Sheffield

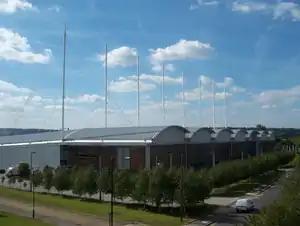
English Institute of Sport, Sheffield

The city's universities are the University of Sheffield and Sheffield Hallam University. The two combined bring about 60,000 students to the city every year. The University of Sheffield is the city's oldest university. It was established in 1897 as University College Sheffield and gained university status in 1905. Its history traces back to Sheffield Medical School found in 1828, Firth College in 1879 and Sheffield Technical School in 1884. The university is one of the original red brick universities and is a member of the Russell Group.